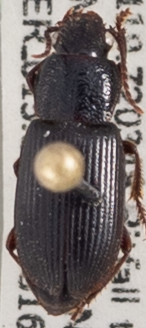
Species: Dicheirus piceus
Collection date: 2022-03-16
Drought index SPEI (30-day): -2.09
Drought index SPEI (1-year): -2.09
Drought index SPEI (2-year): -2.09